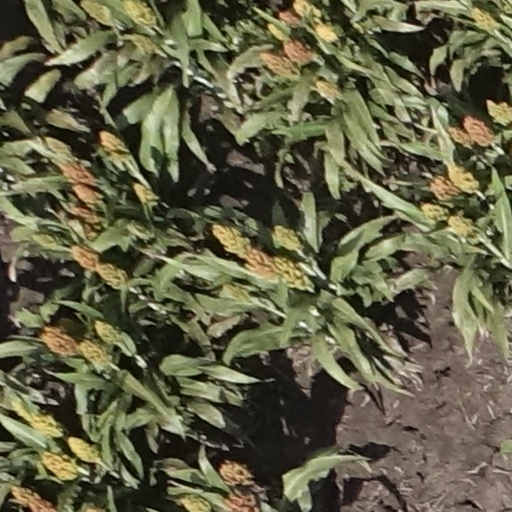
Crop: sorghum